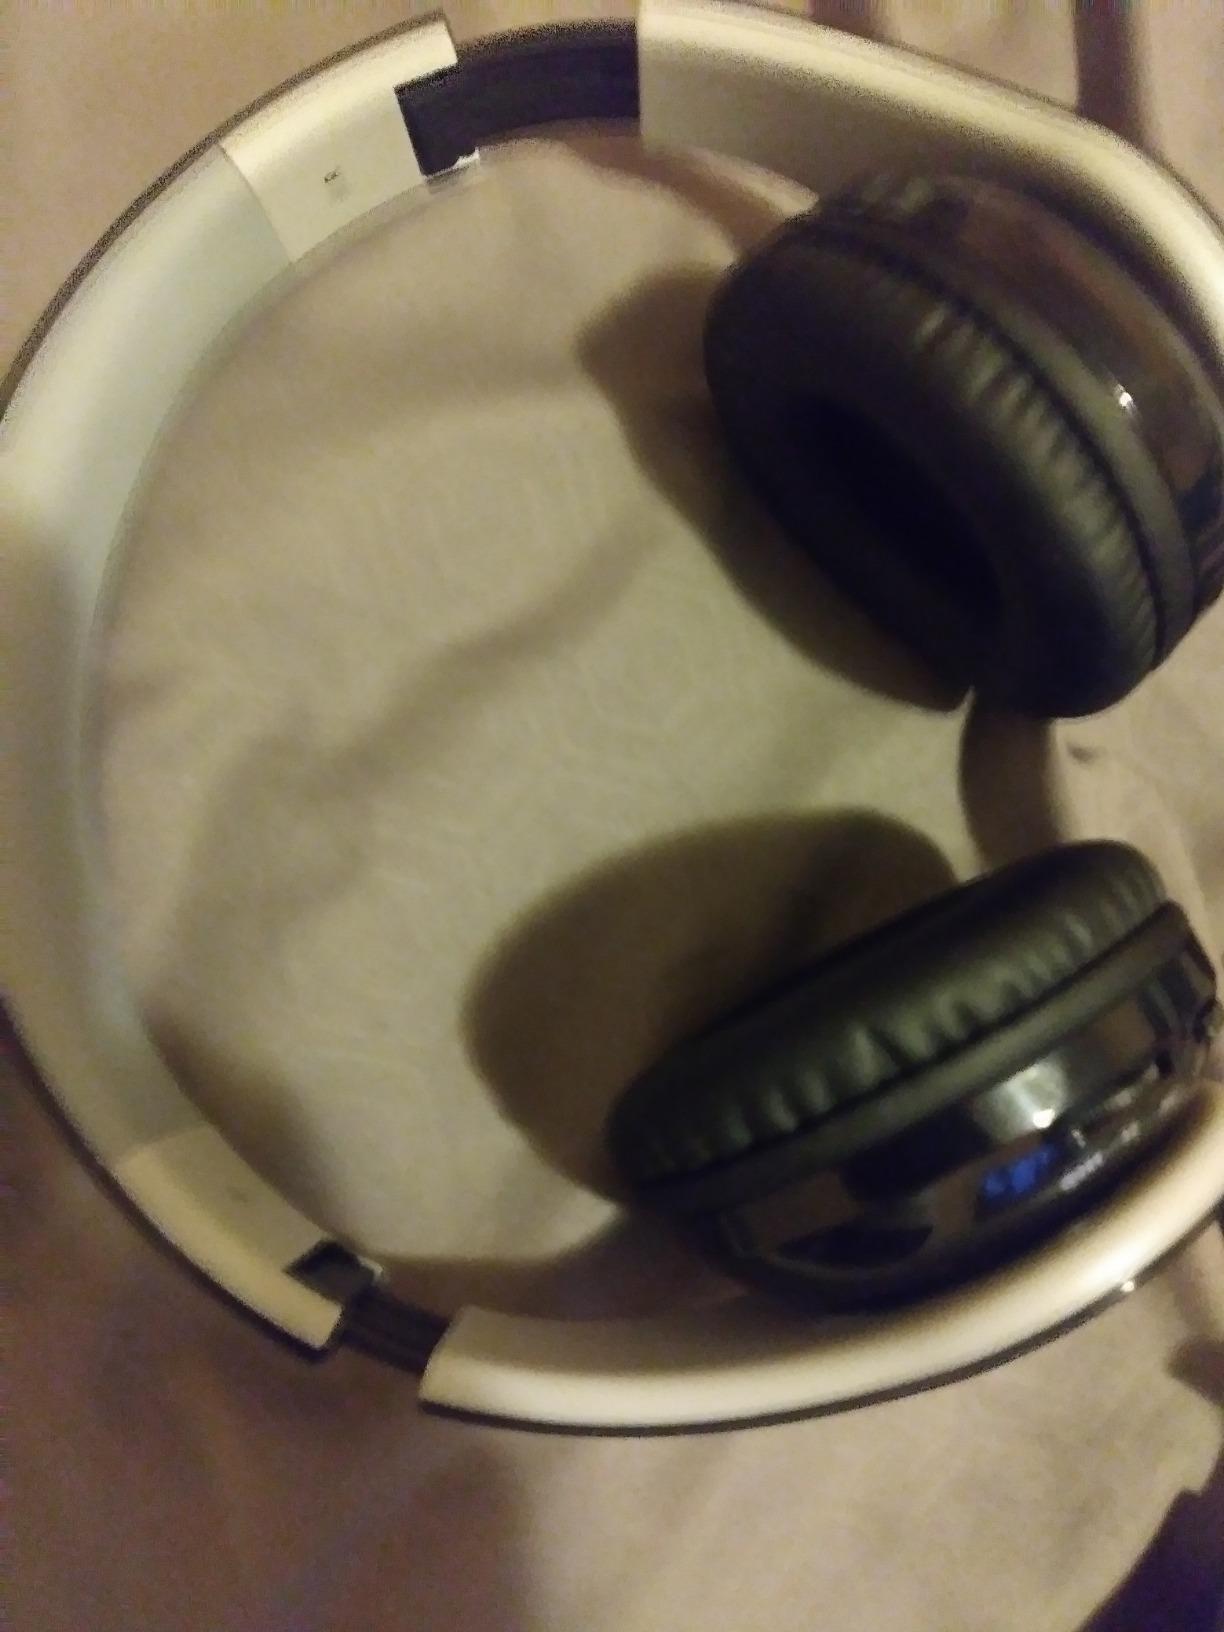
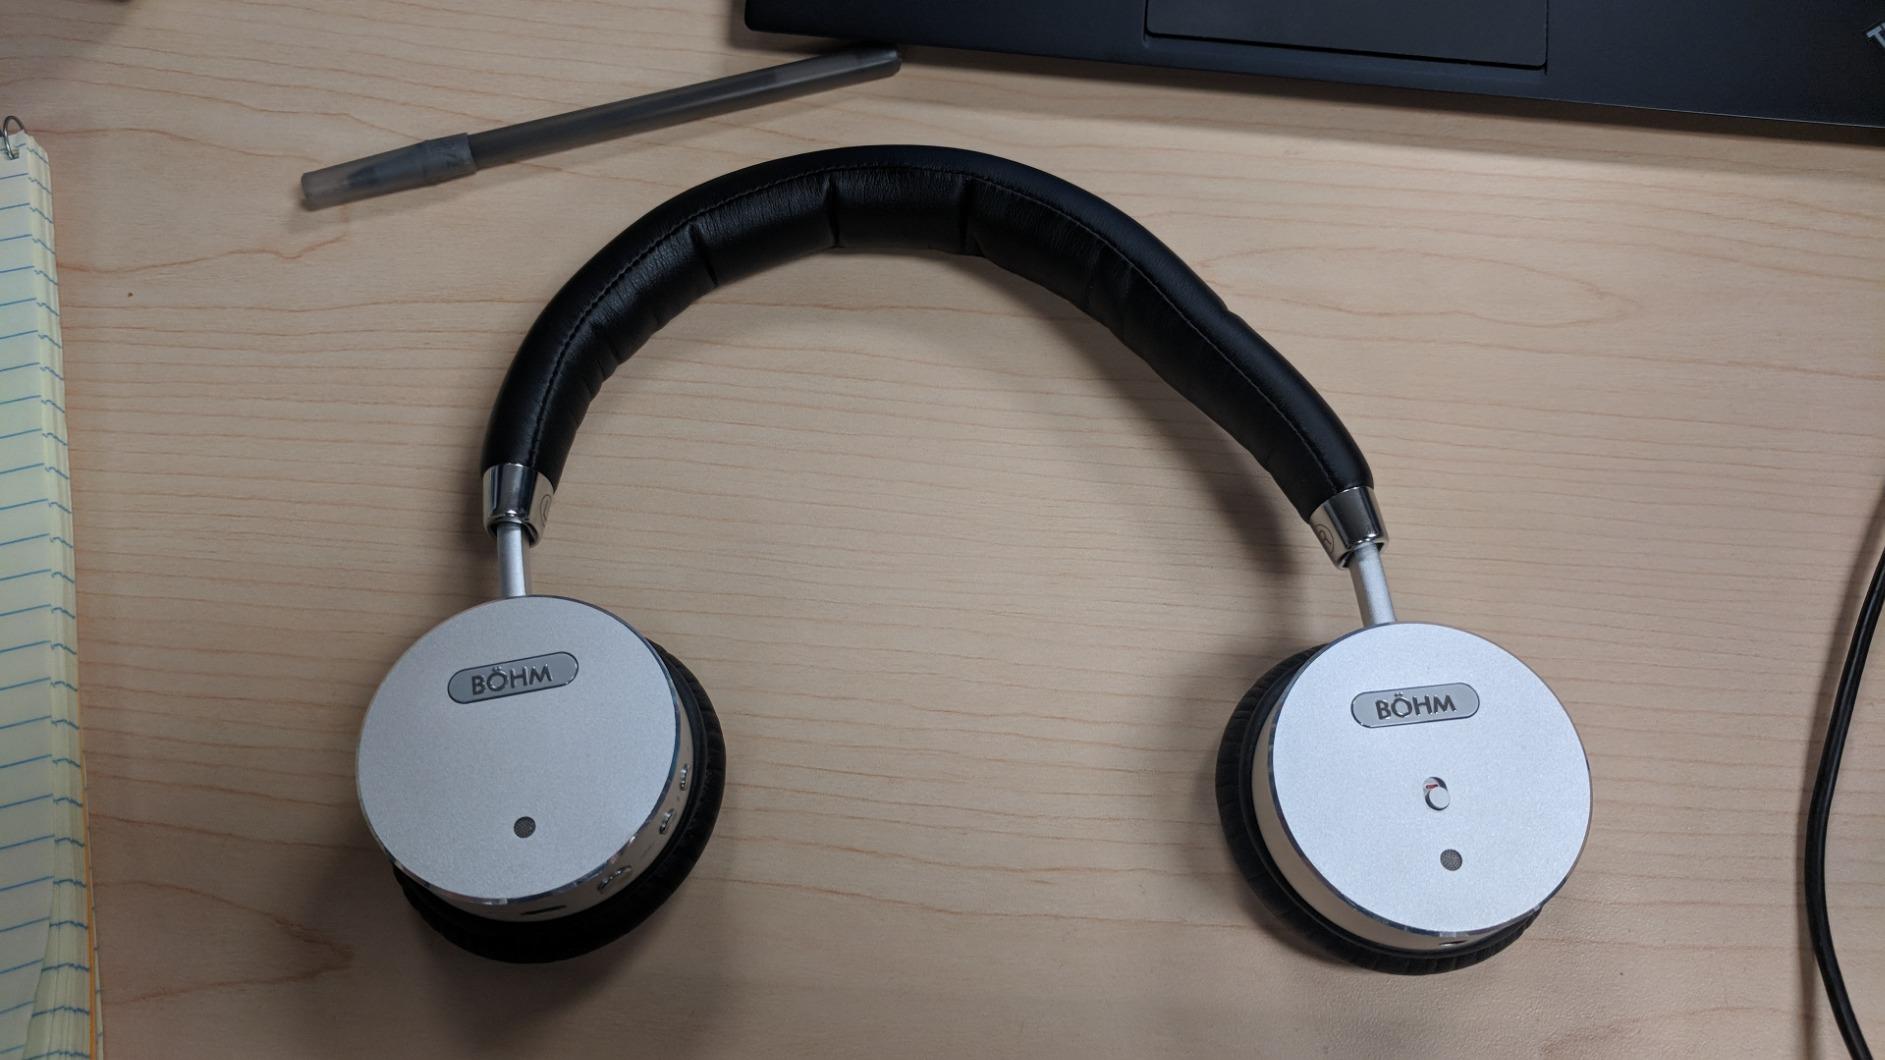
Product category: headphones
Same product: no